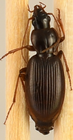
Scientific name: Synuchus impunctatus
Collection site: Bartlett Experimental Forest NEON (BART), plot BART_079